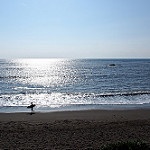
Label: sea